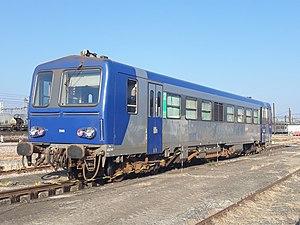
L'autorail X 2141, préservé par l'association CFTST - Autorails de Touraine, dans les premiers mois de sa restauration dans le dépôt SNCF de Vierzon (18).
L'association Chemin de Fer Touristique Sud Touraine est une association loi de 1901, basée à Romorantin-Lanthenay, créée en 2011. Elle a pour objet la restauration de deux autorails de type X 2100, mis à disposition par la SNCF sous forme de convention. L'objectif de l'association est d'organiser des circulations touristiques à bord des autorails sur le réseau ferré national.
Les X 2100 sont une série d'autorails monocaisse de la SNCF construits entre 1980 et 1983 et retirés du service en 2018. Ils représentent, avec la catégorie très proche des X 2200, les derniers engins avant l'actuelle génération de matériels TER.